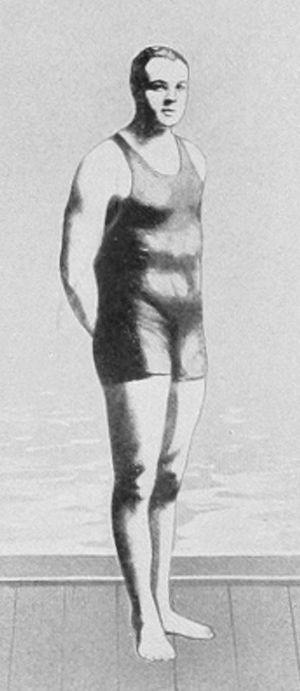
Harry Joseph Hebner, né le 15 juin 1891 à Chicago et mort le 12 octobre 1968 à Michigan City, est un nageur et joueur de water-polo américain.